Amy Augarde

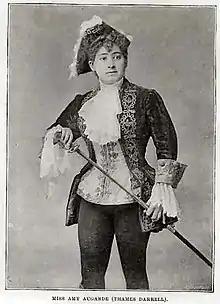
Amy Augarde as Thames Darrell in a revival of "Little Jack Sheppard" (1894)

Amy Florence Augarde (7 July 1868 – 1 April 1959) was an English actress and singer in musical theatre and operetta. She performed in Gilbert and Sullivan operas and other works for Richard D'Oyly Carte in the US, England and elsewhere before playing roles in such successful musical theatre works as "Dorothy", "The Little Michus" and "The Chocolate Soldier" in London.